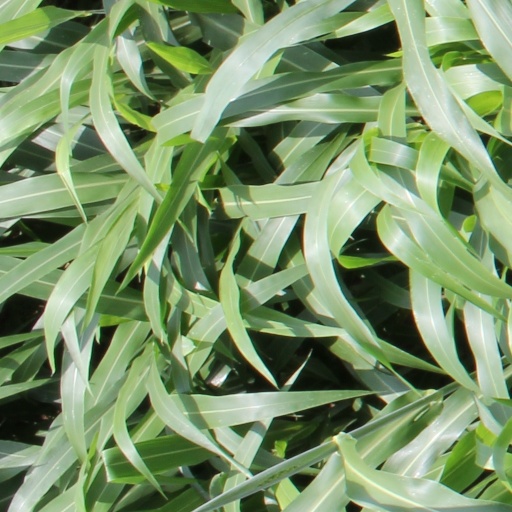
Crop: sorghum